Area code 606

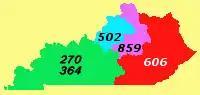
Kentucky's numbering plan areas and area codes

Area code 606 is a telephone area code in the North American Numbering Plan for the eastern half of south-central and the eastern part of the Commonwealth of Kentucky. Cities and towns in the numbering plan area include Ashland, Morehead, Hazard, Middlesboro, Somerset, Stanford, London, Corbin, Greenup, Paintsville, Pikeville and Maysville. Most of its service area lies within the Kentucky region known as the Eastern Kentucky Coalfield. It runs along the entire length of the state's borders with Virginia and West Virginia.